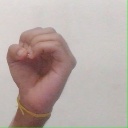
अक्षर: ऊ